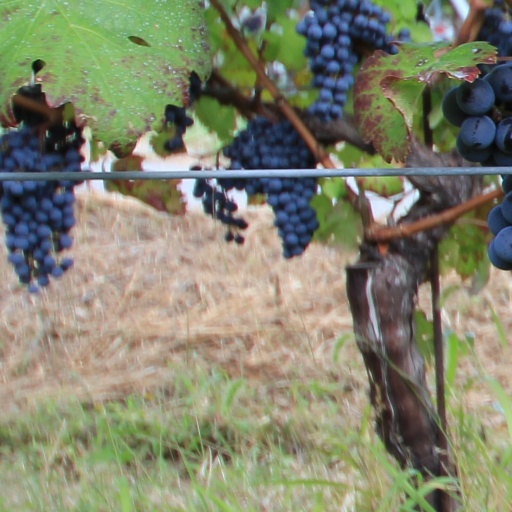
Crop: grape